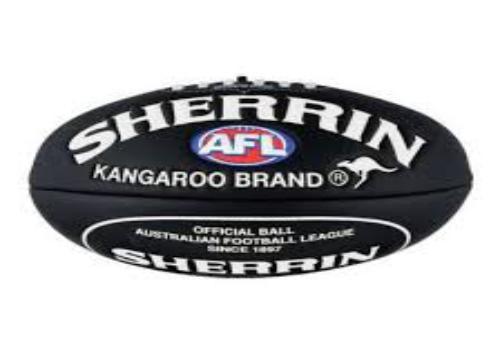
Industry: Sports